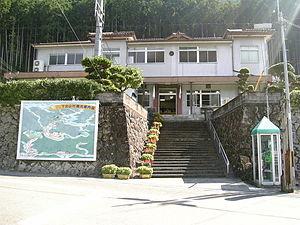
Shimokitayama est un village situé dans le district de Yoshino, au Japon. Le mont Shakka se trouve en partie sur son territoire.